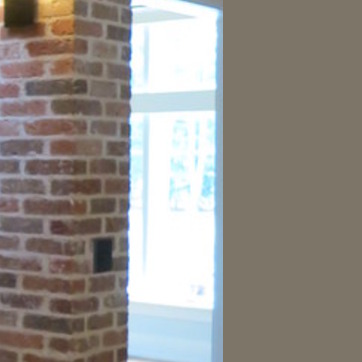
Material: glass